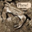
Label: cra